NBC Symphony Orchestra

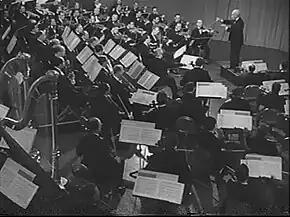
Arturo Toscanini conducting Verdi's "La forza del destino" overture

Sarnoff devoted considerable effort and resources to create an orchestra of the first rank for Toscanini and NBC. Artur Rodziński, an orchestra builder and musical task master in his own right, was engaged to mold and train the new orchestra in anticipation of the arrival of Toscanini. It offered the highest salaries of any orchestra at the time and a 52-week contract. Prominent musicians from major orchestras around the country were recruited and the conductor Pierre Monteux was hired as well to work with the orchestra in its formative months. A new large broadcast studio was built for the orchestra at NBC's Radio City Studios in Rockefeller Center, New York, Studio 8-H. In addition to creating prestige for the network, there has been speculation that one of the reasons NBC created the orchestra was to deflect a congressional inquiry into broadcasting standards.